Estadio Olímpico Universitario de Colima

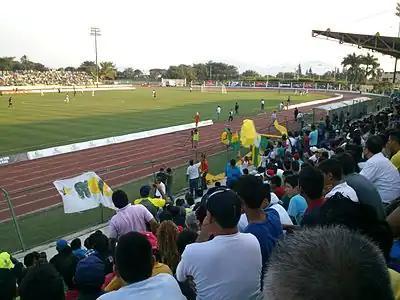

The Estadio Olímpico Universitario de Colima is a multi-use stadium in Colima City, Colima, Mexico. It is currently used mostly for football matches and is the home stadium for Colima F.C. The stadium has a capacity of 11,812 people and opened in 1994.